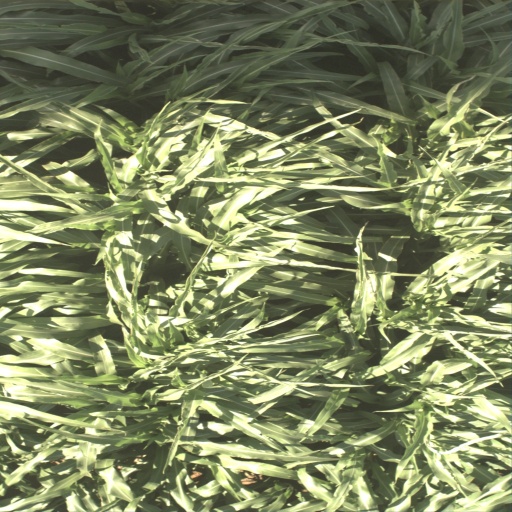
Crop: sorghum